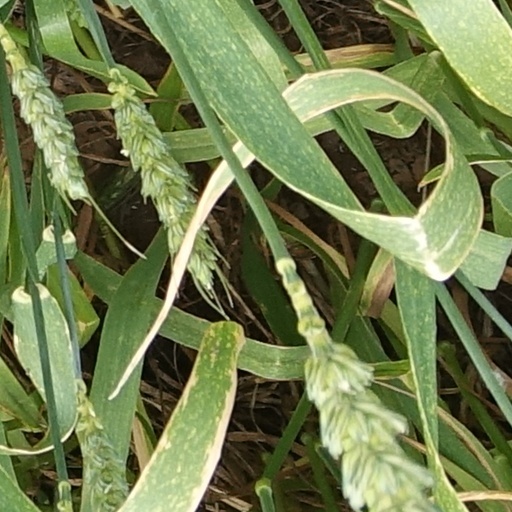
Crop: wheat